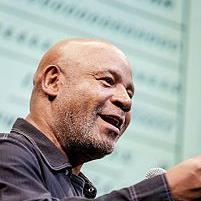
Age: 70